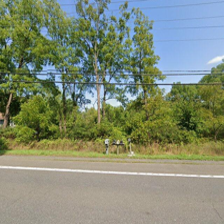
Label: streetView